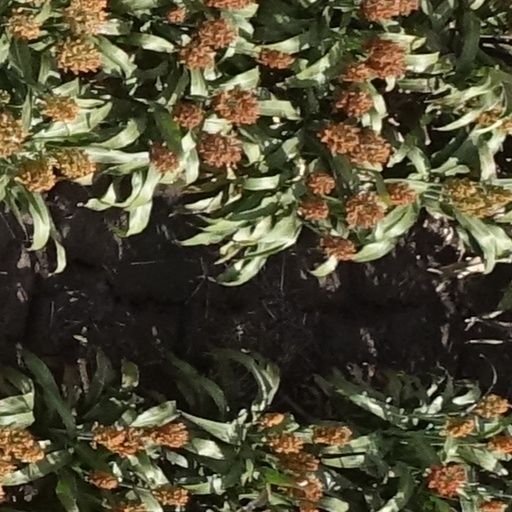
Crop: sorghum